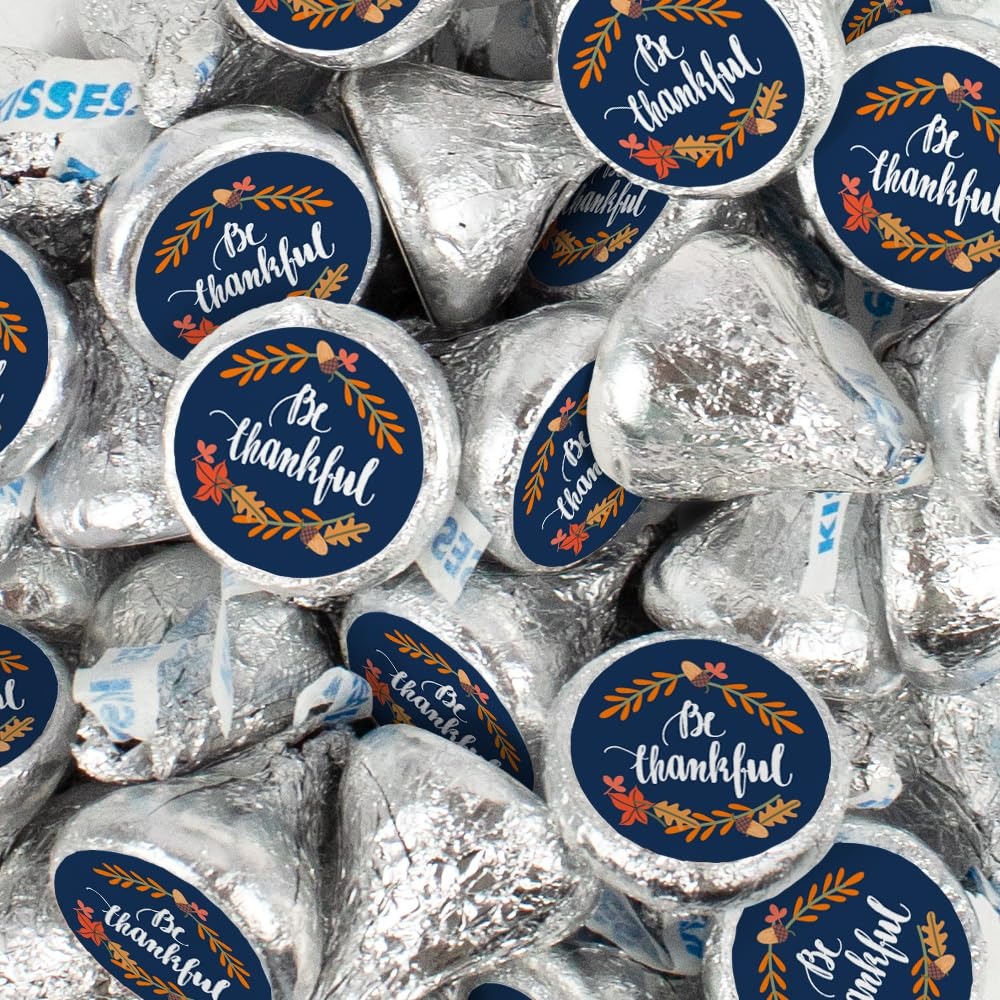
Item Name: 270 Pcs Thanksgiving Candy Party Favor Kisses Chocolate (3 lb) - Thankful
Bullet Point 1: Includes: Approximately 270 Completely Assembled Candies With Stickers
Bullet Point 2: This Product Is Kosher Dairy Certified
Bullet Point 3: Ships In Cold Pack Packaging: This Candy Item Is Heat Sensitive And Will Ship With Cool Pack Packaging As Needed
Bullet Point 4: Made in the USA
Bullet Point 5: No Extra Work: Completely Assembled Chocolate Candy. These Preassembled Party Favors Are Ready To Gift - No Peeling, Gluing Or Sticking Required. Stickers Are Printed On High Quality Paper With Beautiful, Vibrant Colors.
Product Description: Celebrate with candy! These delicious individually wrapped Thanksgiving Kisses candies completely assembled with Thankful themed stickers. Fill goodie bags, party favors or create your own candy buffet table. Candy orders ship with cold pack packaging as needed.
Value: 270.0
Unit: Count

Price: 66.99